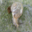
Label: snail